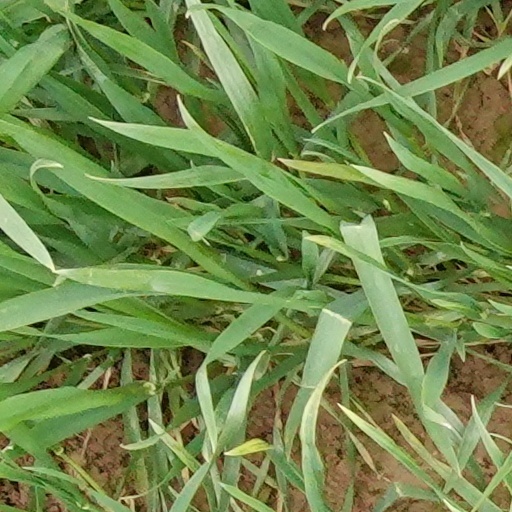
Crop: wheat